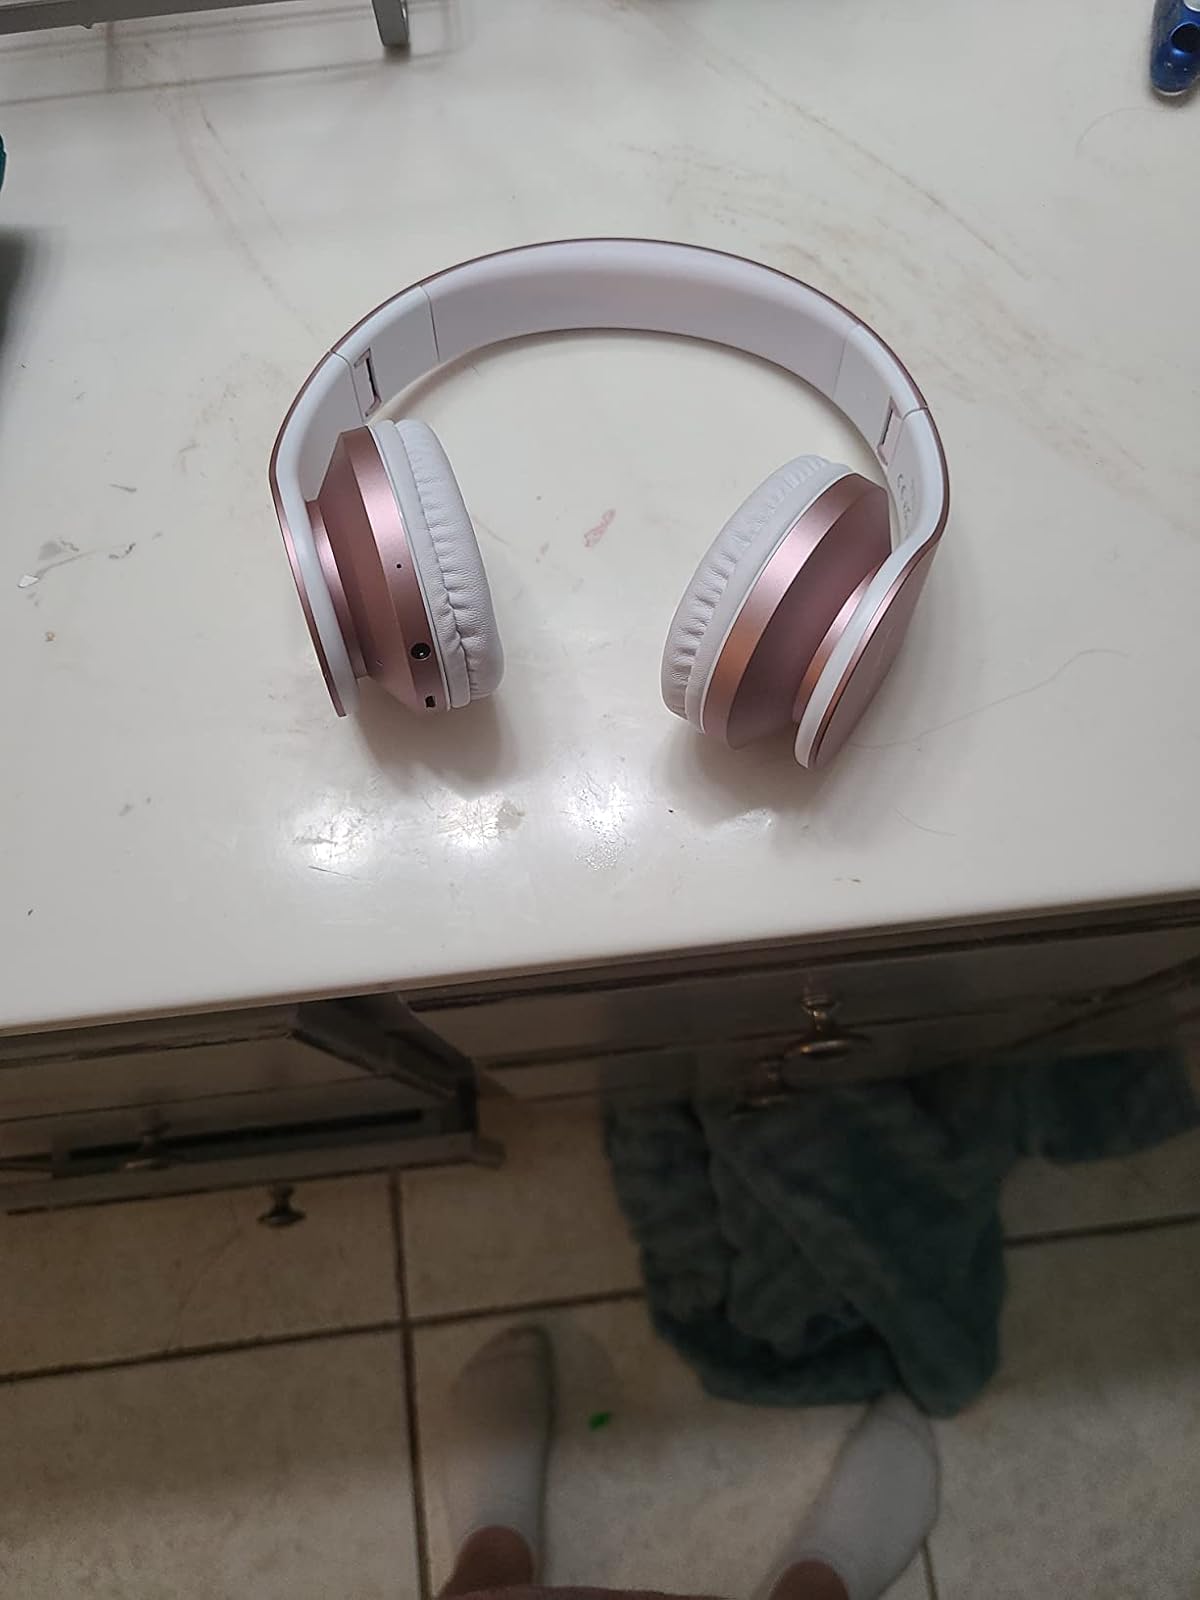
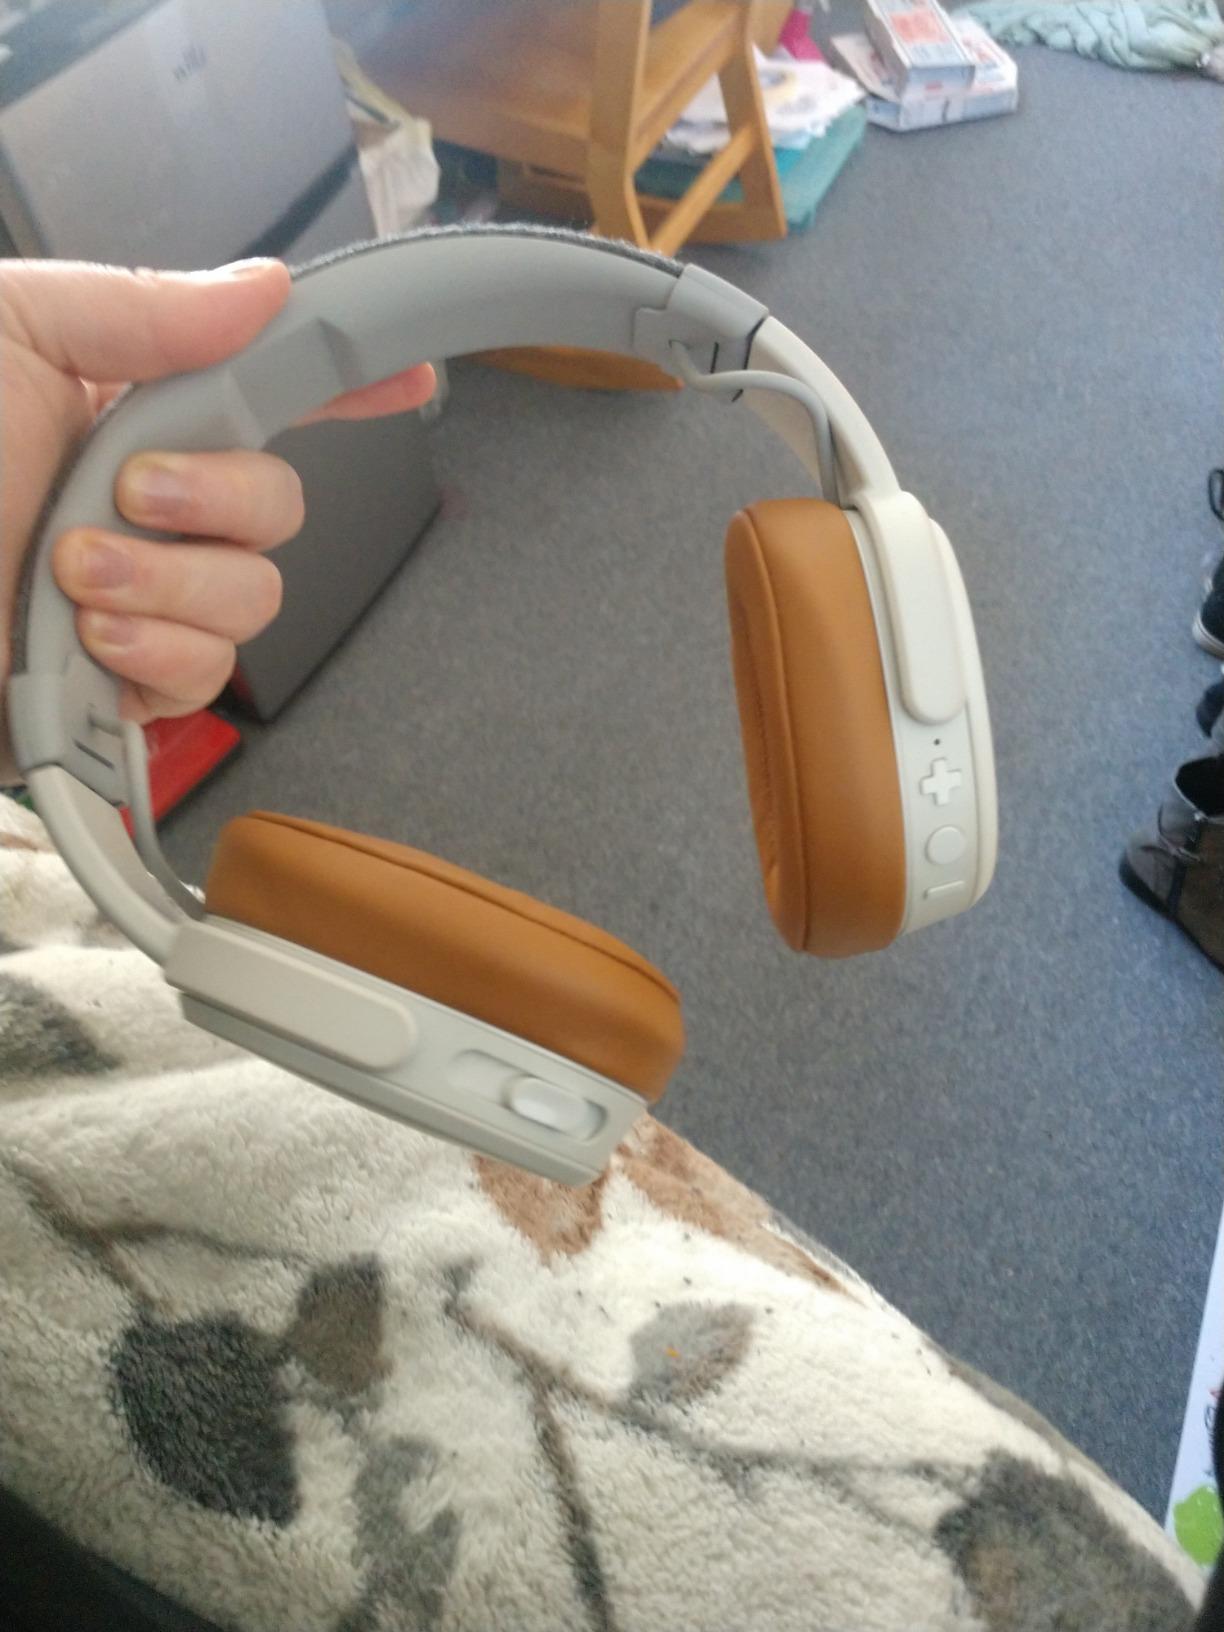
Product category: headphones
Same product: no